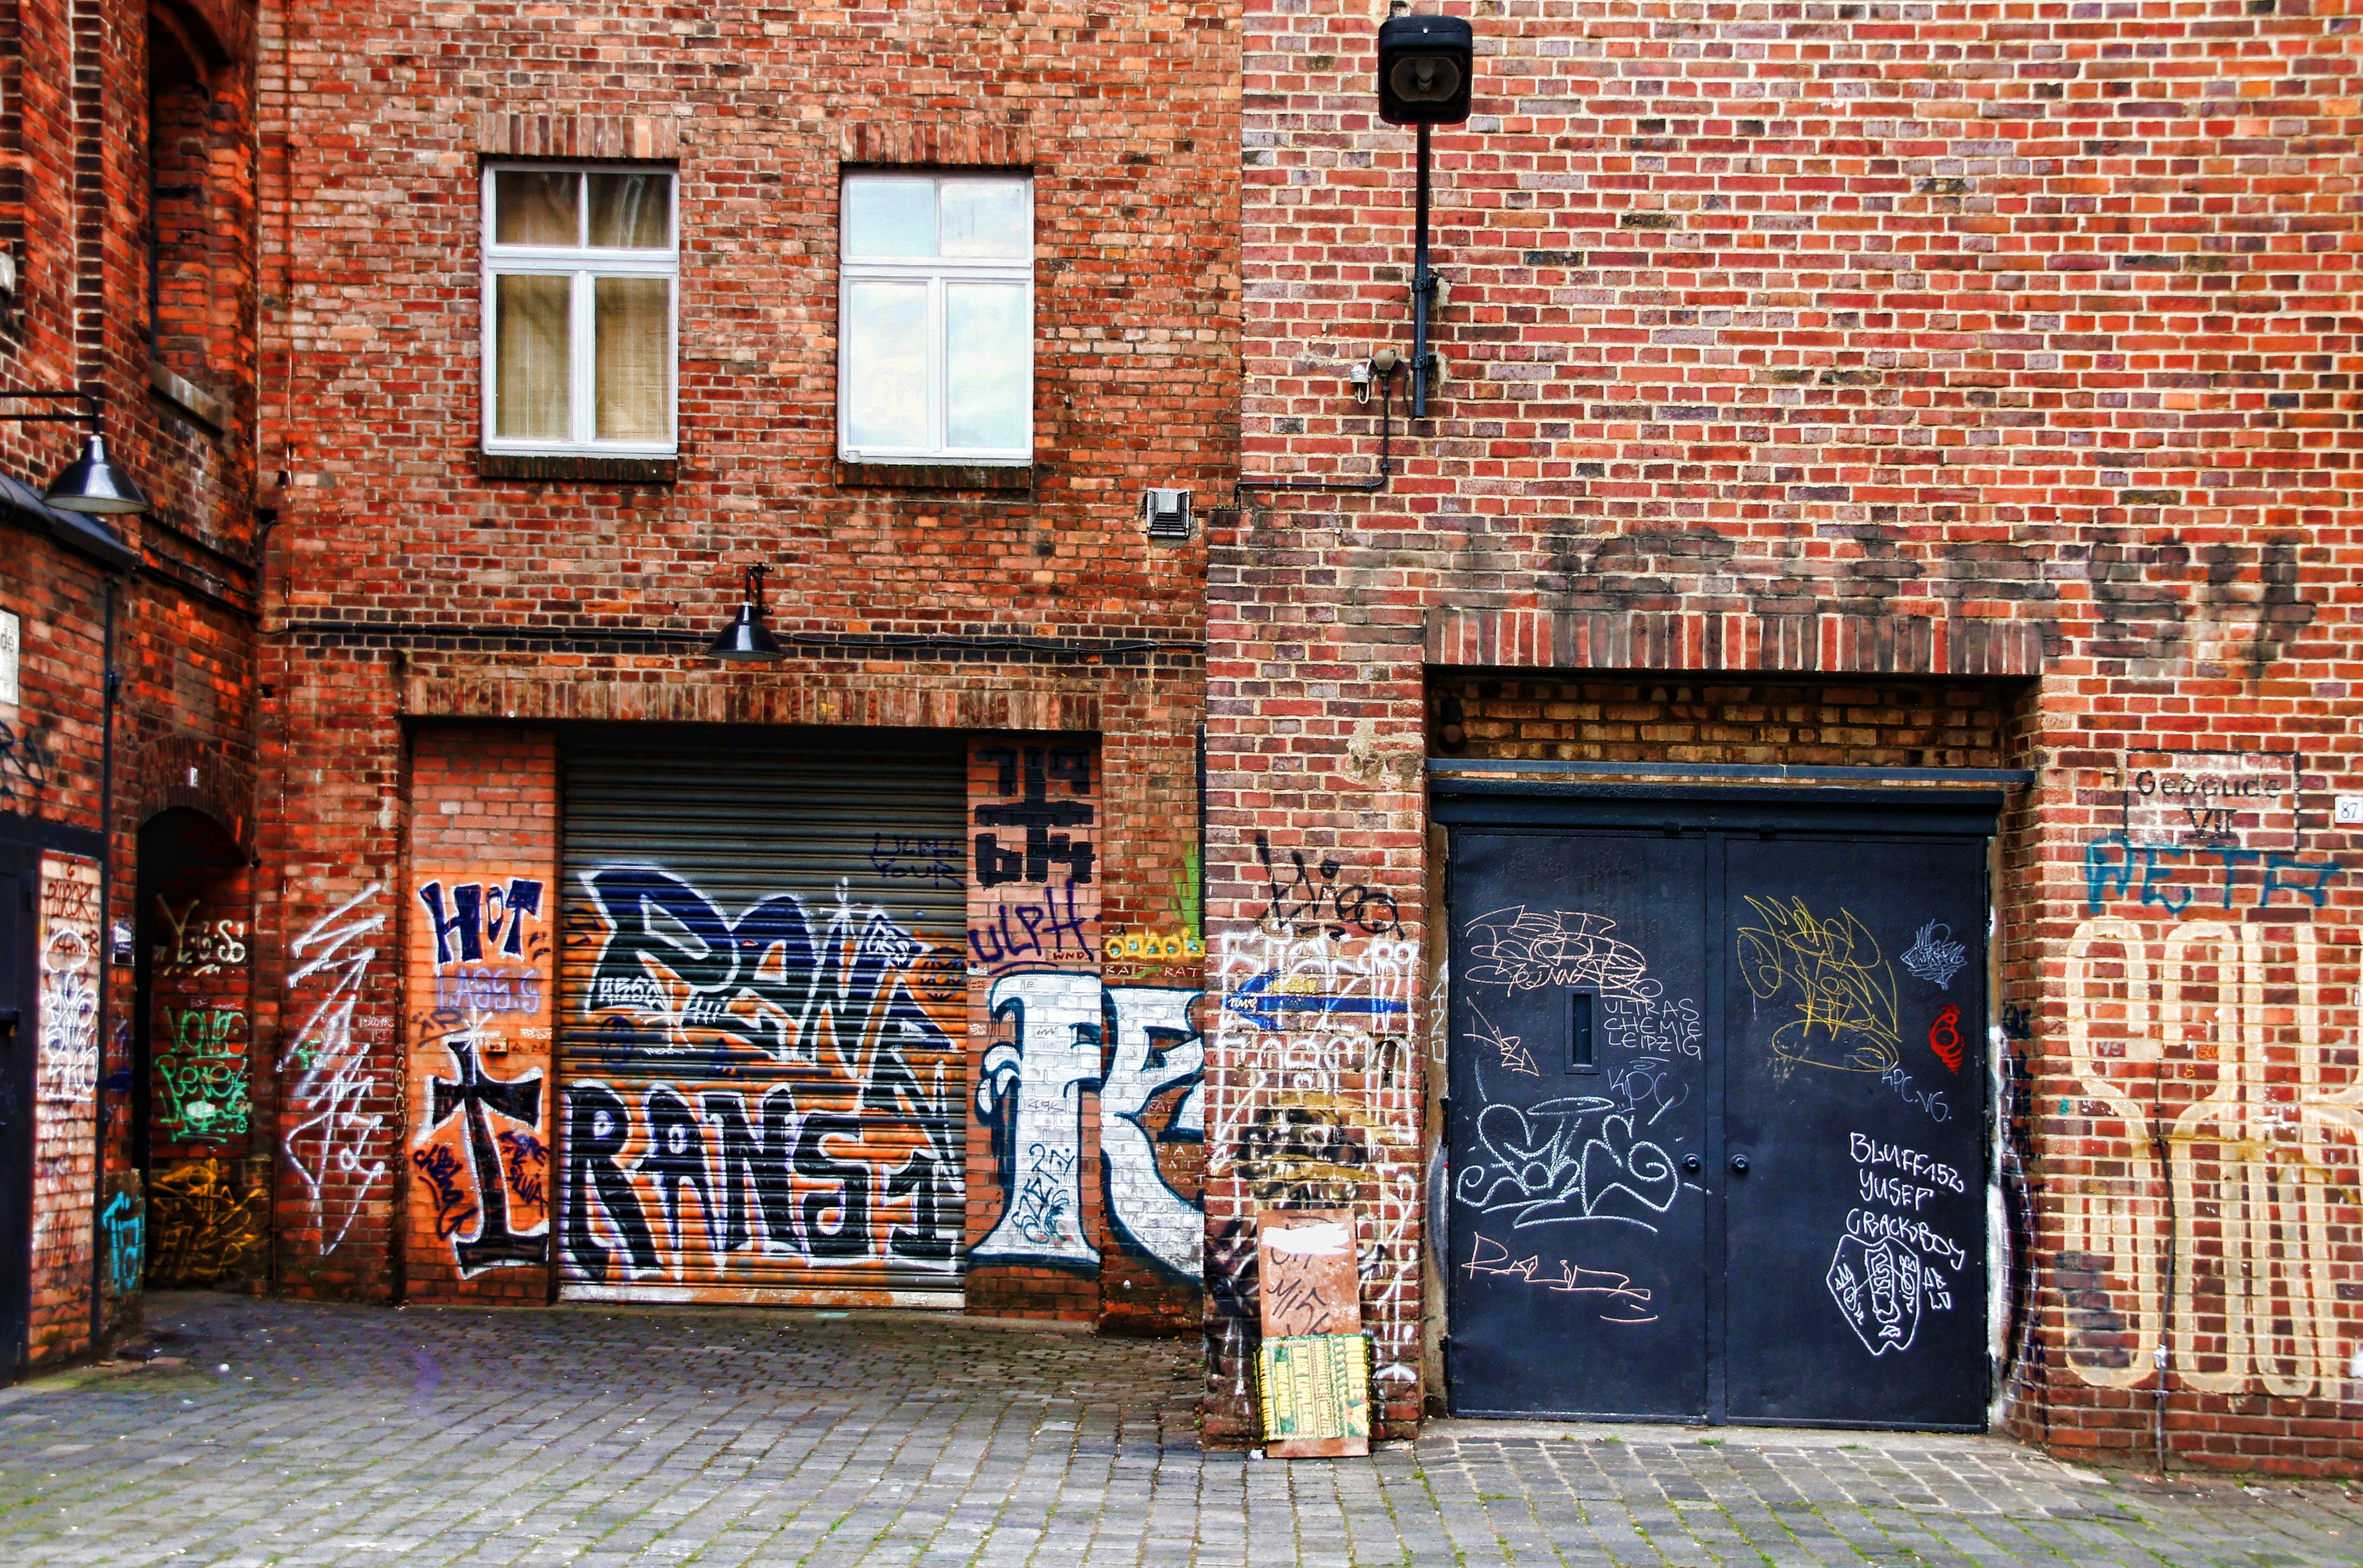
wood, road, street, house, town, alley, home, wall, spray, cottage, facade, property, factory, ruin, brick, graffiti, painting, art, leipzig, estate, neighbourhood, wall painting, lapsed, sprayer, hauswand, urban area, plagwitz